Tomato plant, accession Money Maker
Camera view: bottom (45 deg); turntable rotation: 270 degrees
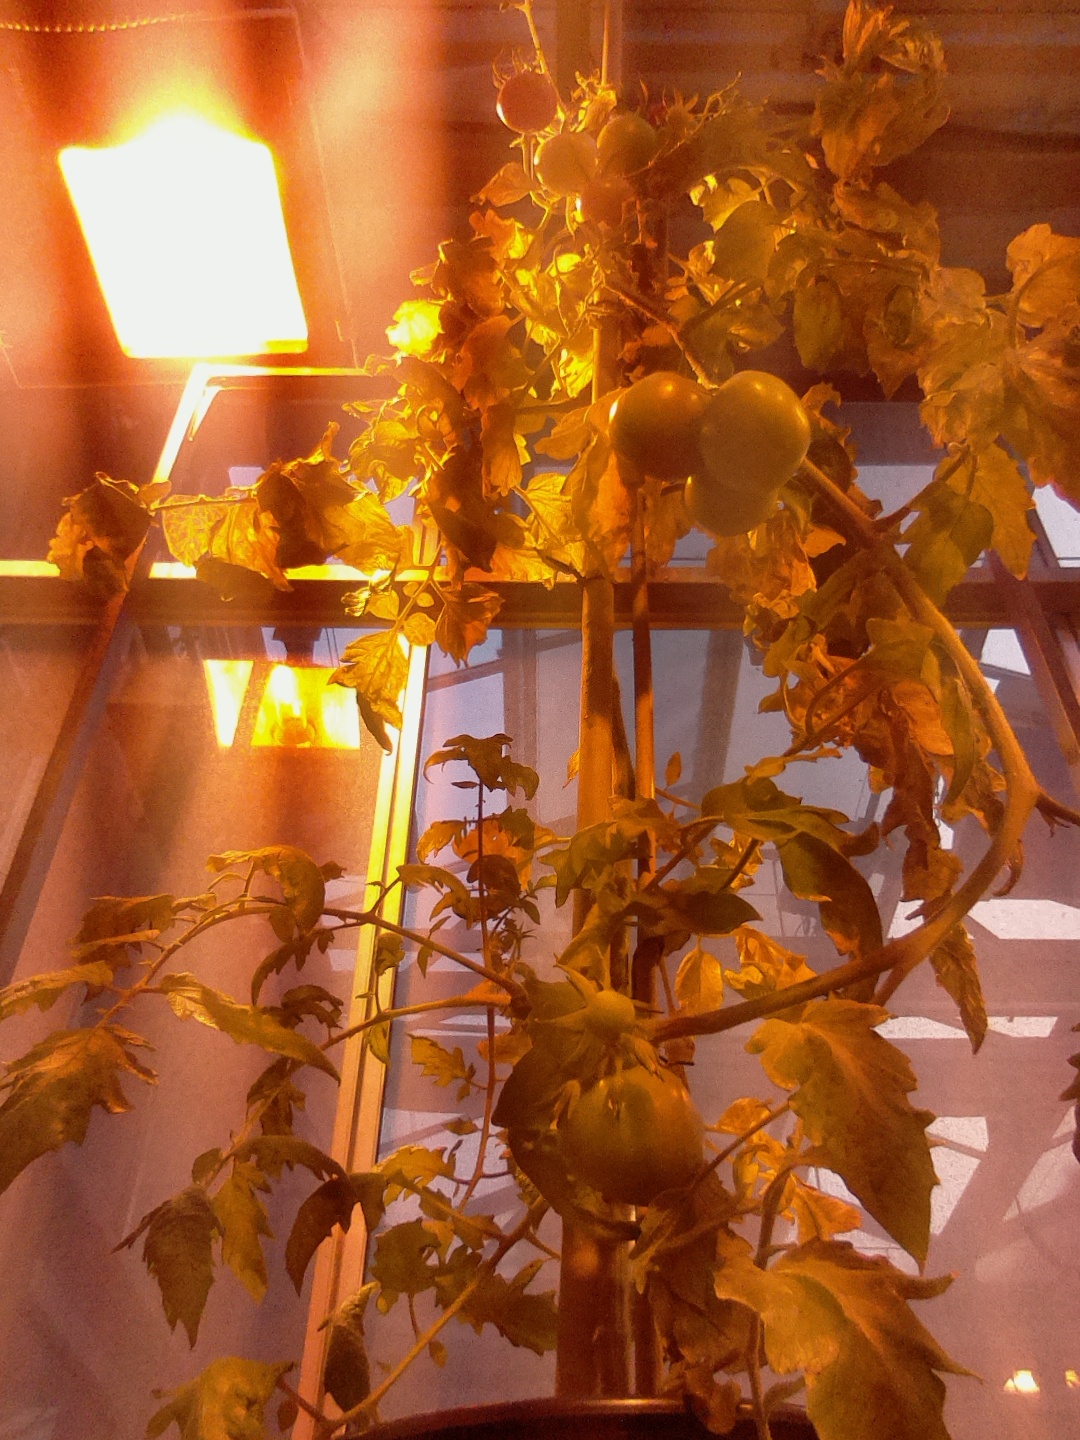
BBCH growth stage 82: 20%-30% of fruits show typical fully ripe color